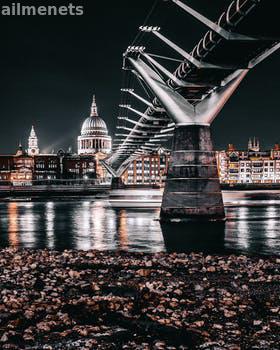
Label: Watermark